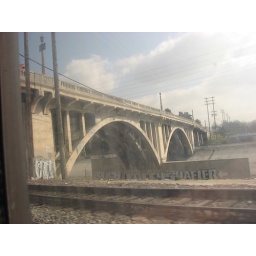
107/366Out the window of the train somewhere in Los Angeles